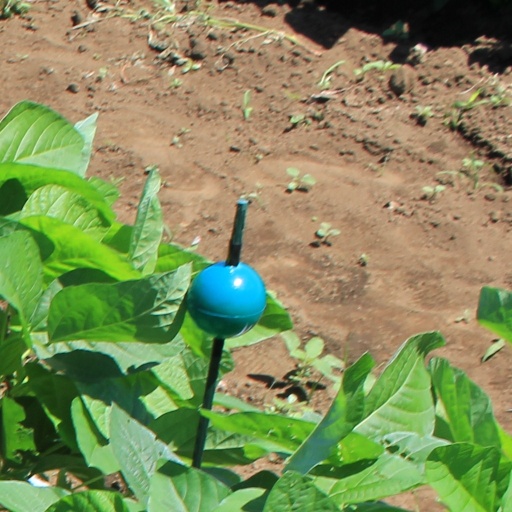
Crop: soybean